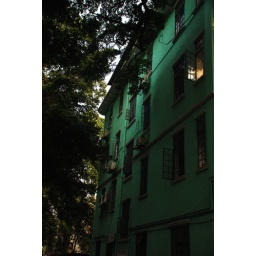
building in green